Socrates

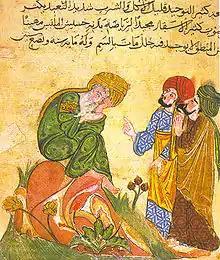
Depiction of Socrates in a manuscript by Al-Mubashshir ibn Fatik

In several texts (e.g., Plato's "Euthyphro" 3b5; "Apology" 31c–d; Xenophon's "Memorabilia" 1.1.2) Socrates claims he hears a daimōnic sign—an inner voice heard usually when he was about to make a mistake. Socrates gave a brief description of this daimonion at his trial ("Apology" 31c–d): "...The reason for this is something you have heard me frequently mention in different places—namely, the fact that I experience something divine and daimonic, as Meletus has inscribed in his indictment, by way of mockery. It started in my childhood, the occurrence of a particular voice. Whenever it occurs, it always deters me from the course of action I was intending to engage in, but it never gives me positive advice. It is this that has opposed my practicing politics, and I think its doing so has been absolutely fine." Modern scholarship has variously interpreted this Socratic "daimōnion" as a rational source of knowledge, an impulse, a dream or even a paranormal experience felt by an ascetic Socrates.